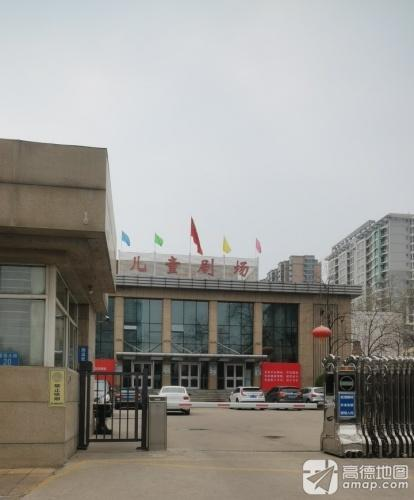
地标名称：儿童剧场
所在城市：石家庄市·裕华区